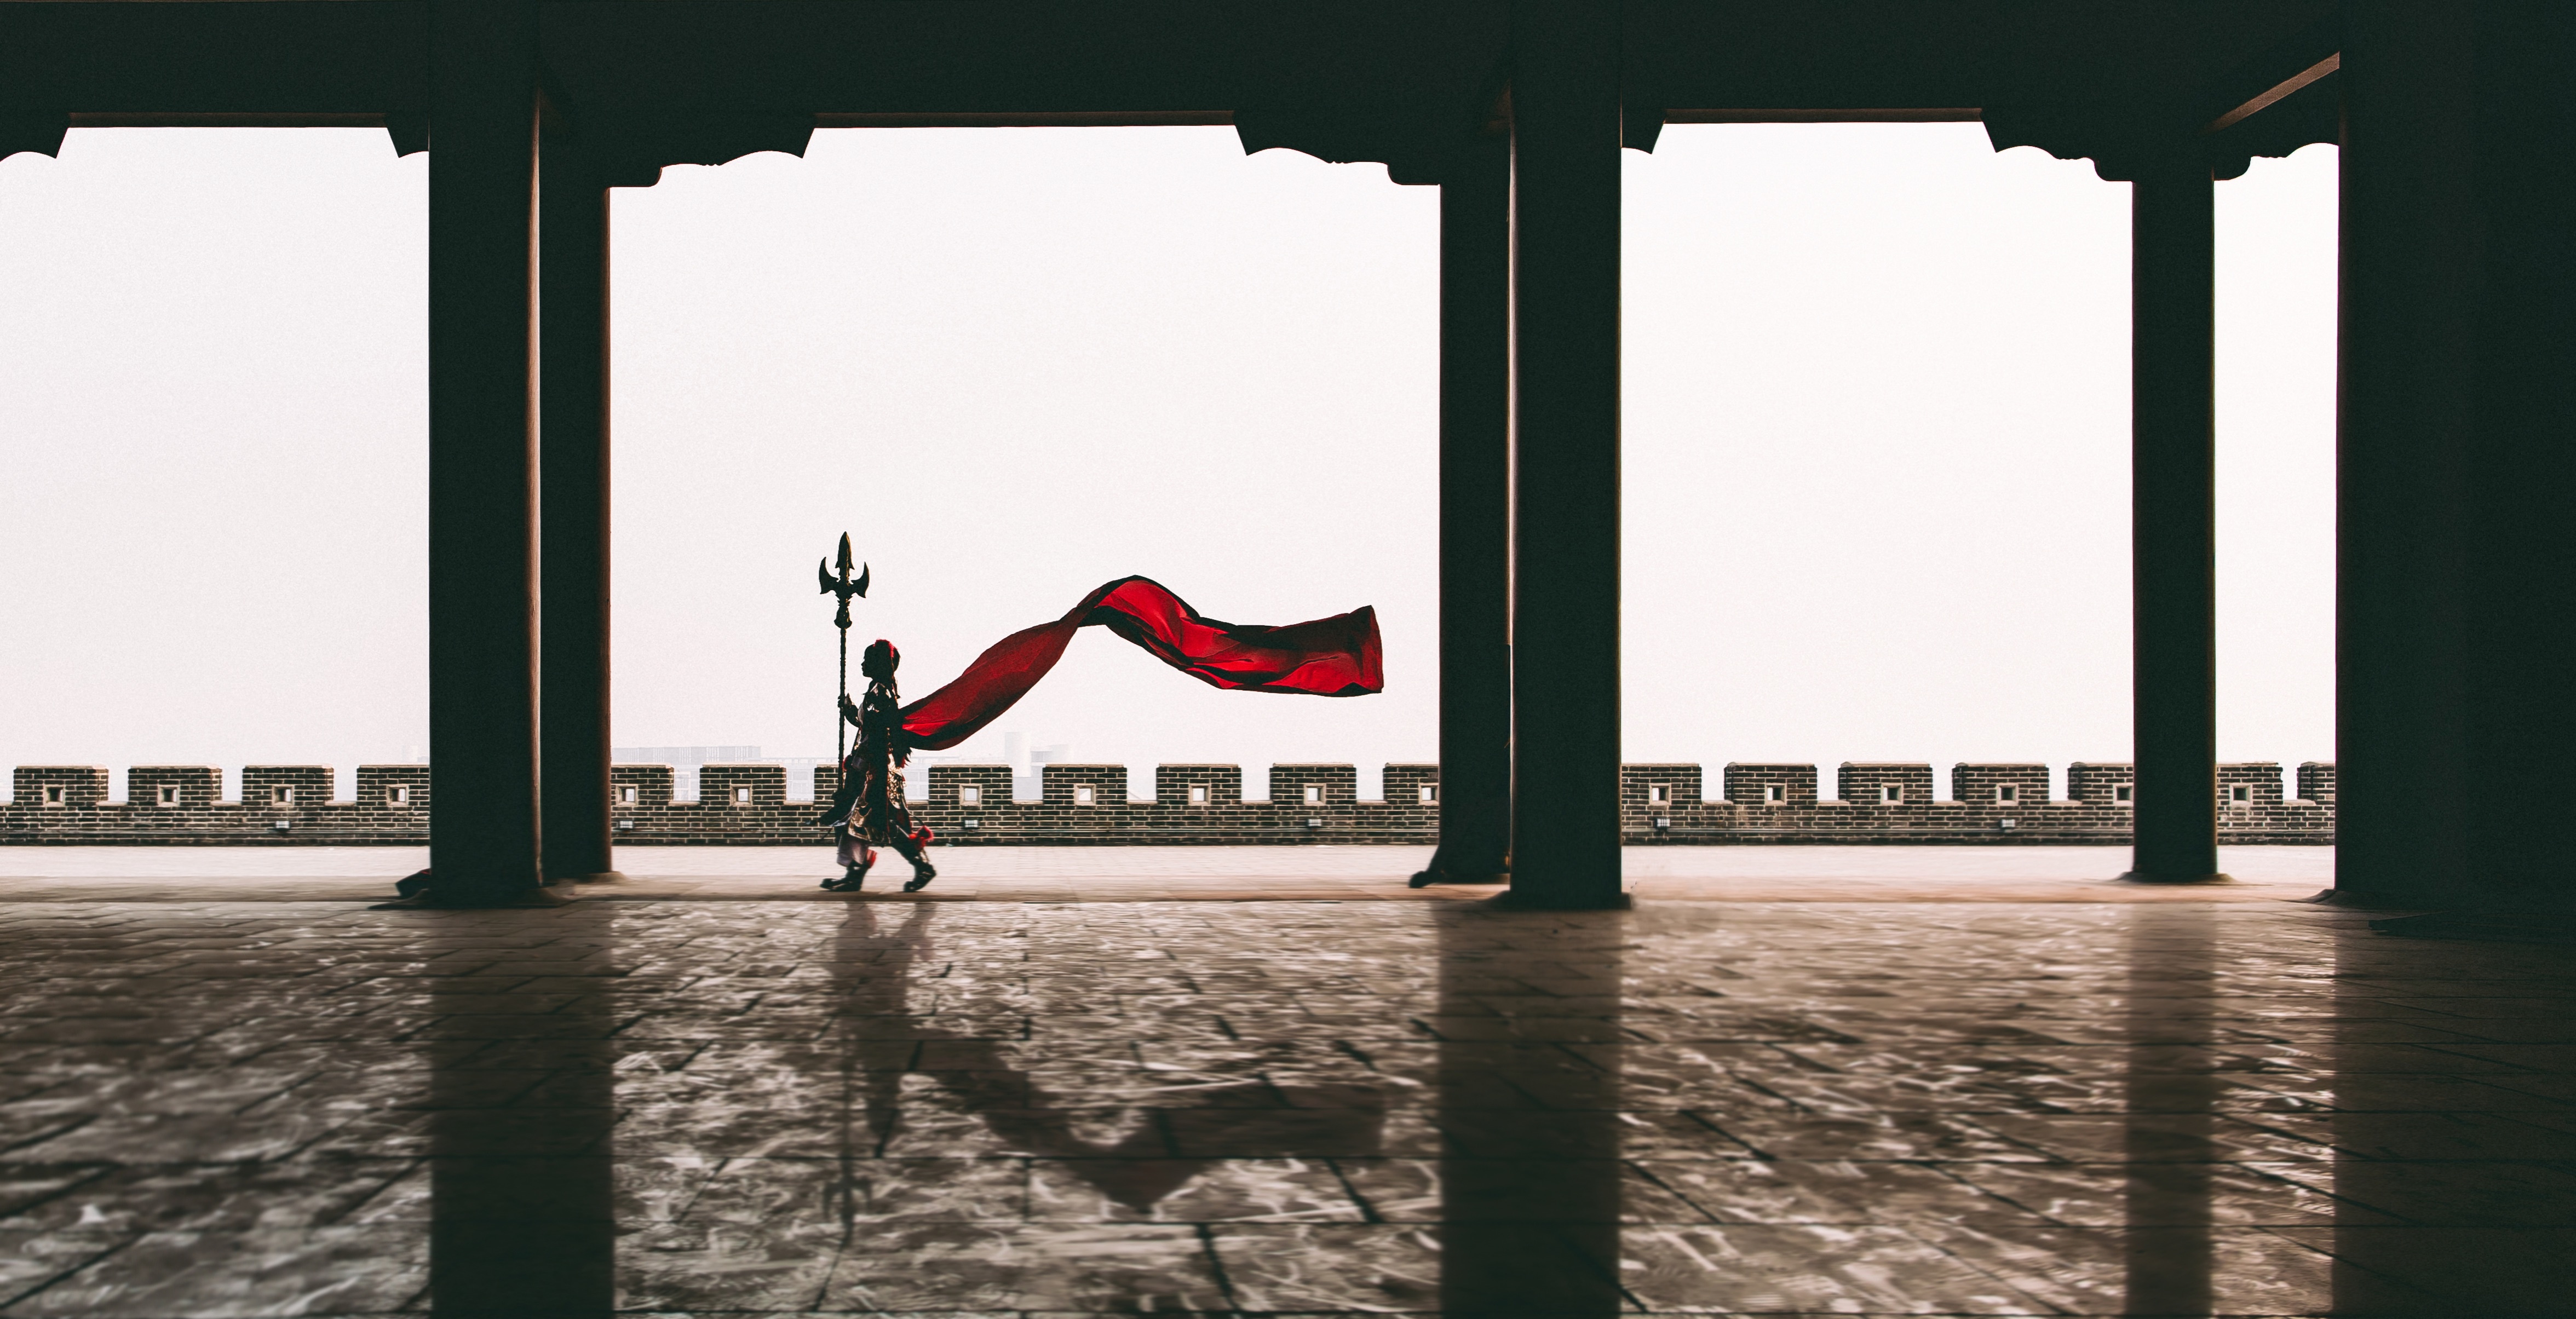
reflection, symmetry, photograph, image